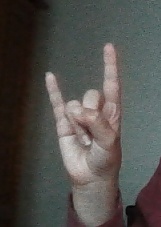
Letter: la